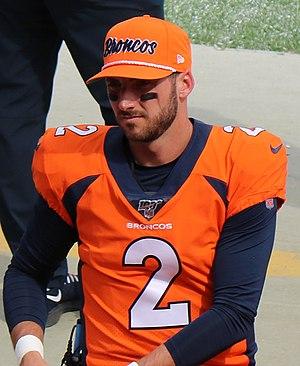
Brandon Allen est un américain, joueur professionnel de football américain occupant le poste de quarterback pour la franchise des Broncos de Denver en National Football League.